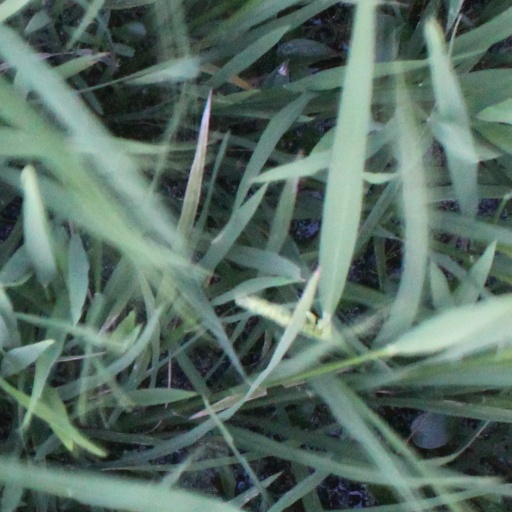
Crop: rice